Parnassius apollonius

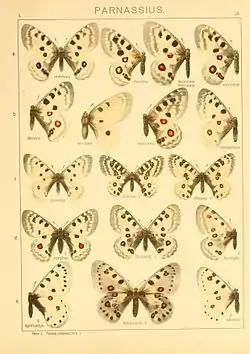
"Parnassius apollonius" and allied species

This species is found from a broad altitudinal zone (500 to 3,000 m). Adults fly over dry mountain slopes in May, June and July depending on the altitude.